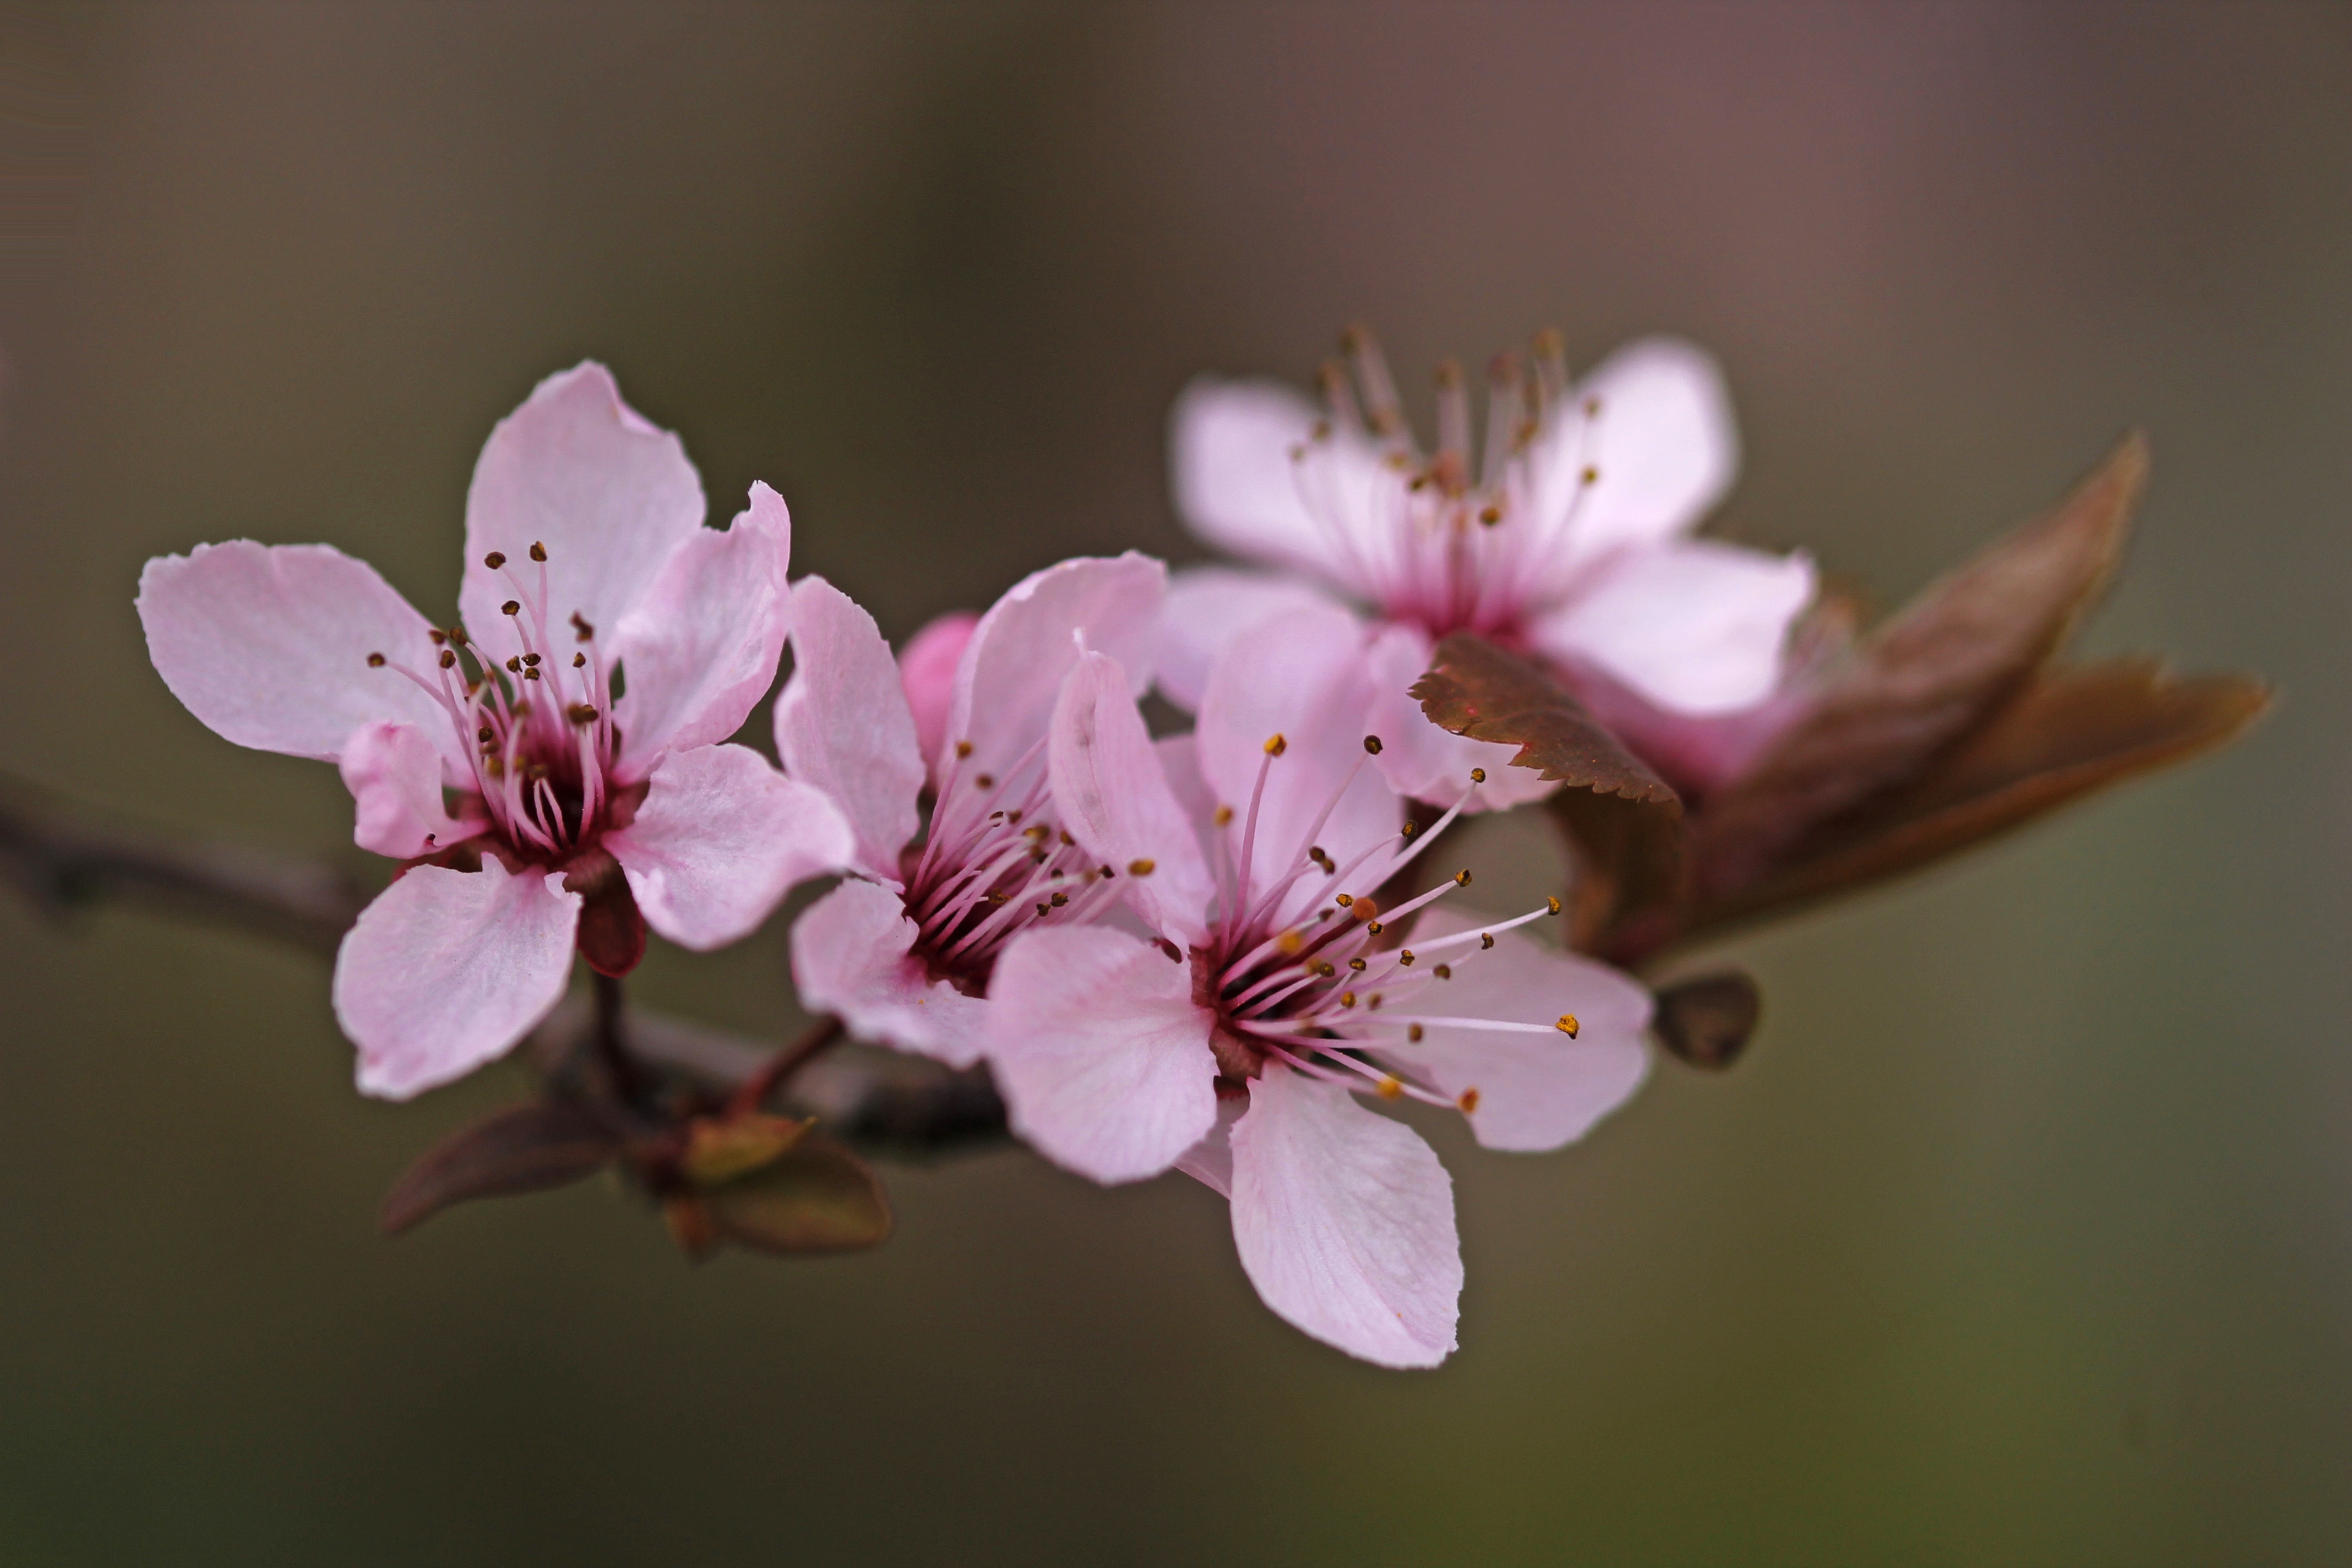
nature, branch, blossom, plant, photography, leaf, flower, petal, spring, produce, botany, pink, close, flora, cherry blossom, close up, shrub, macro photography, flowering plant, flowering twig, plant stem, land plant